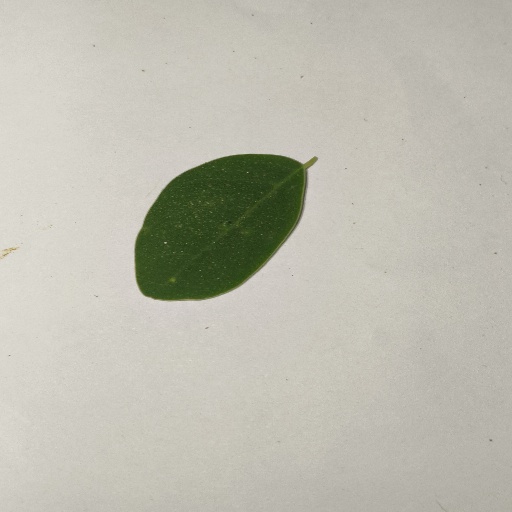
Species: Sojina
Leaf condition: Healthy Leaf